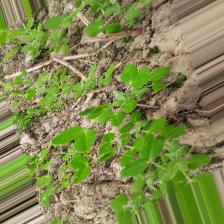
Label: Normal